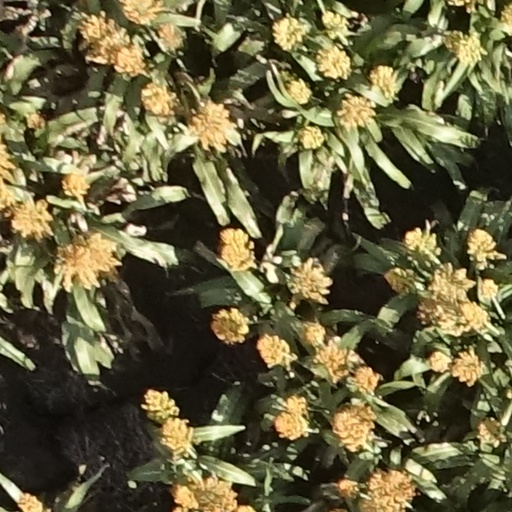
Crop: sorghum